Fish sandwich

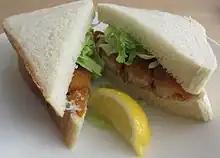
Fish finger sandwich

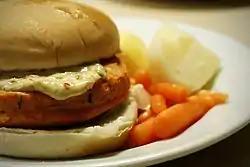
Salmon burger

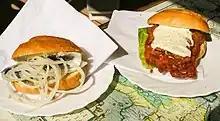
Fischbrötchen

(from McDonald's) and BK Big Fish (Burger King).